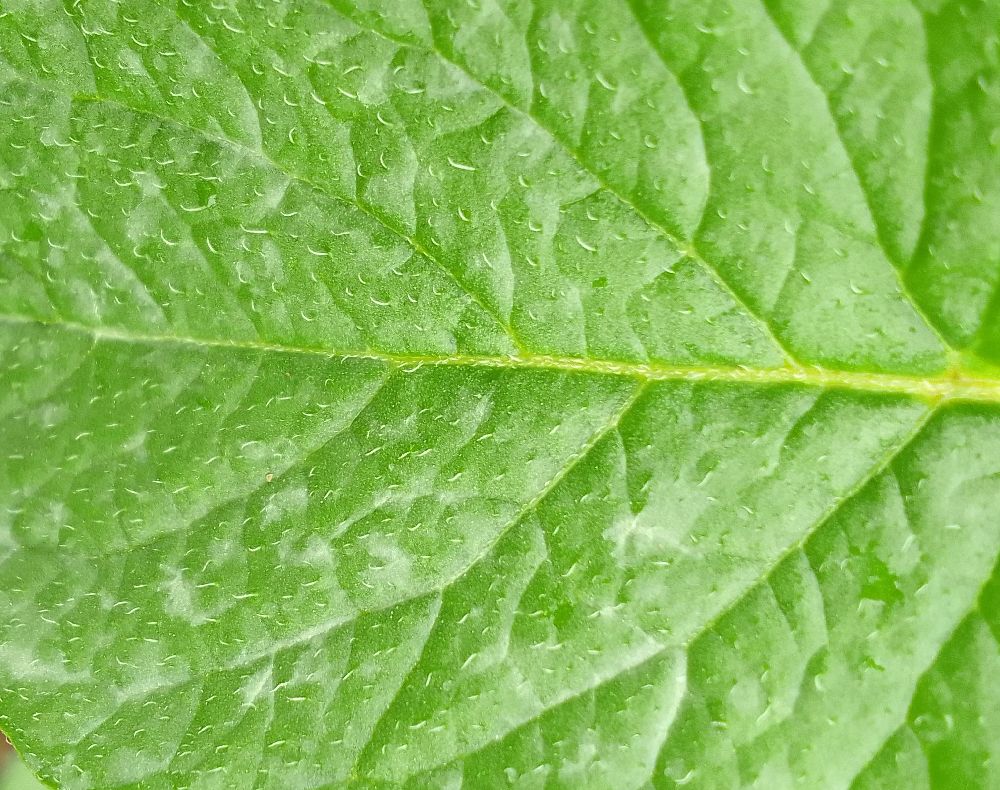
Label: Healthy